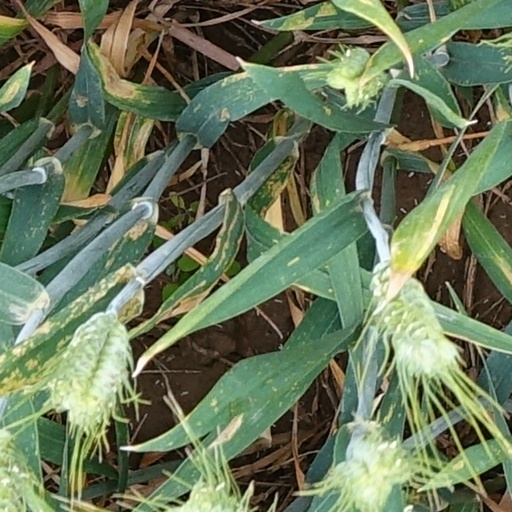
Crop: wheat